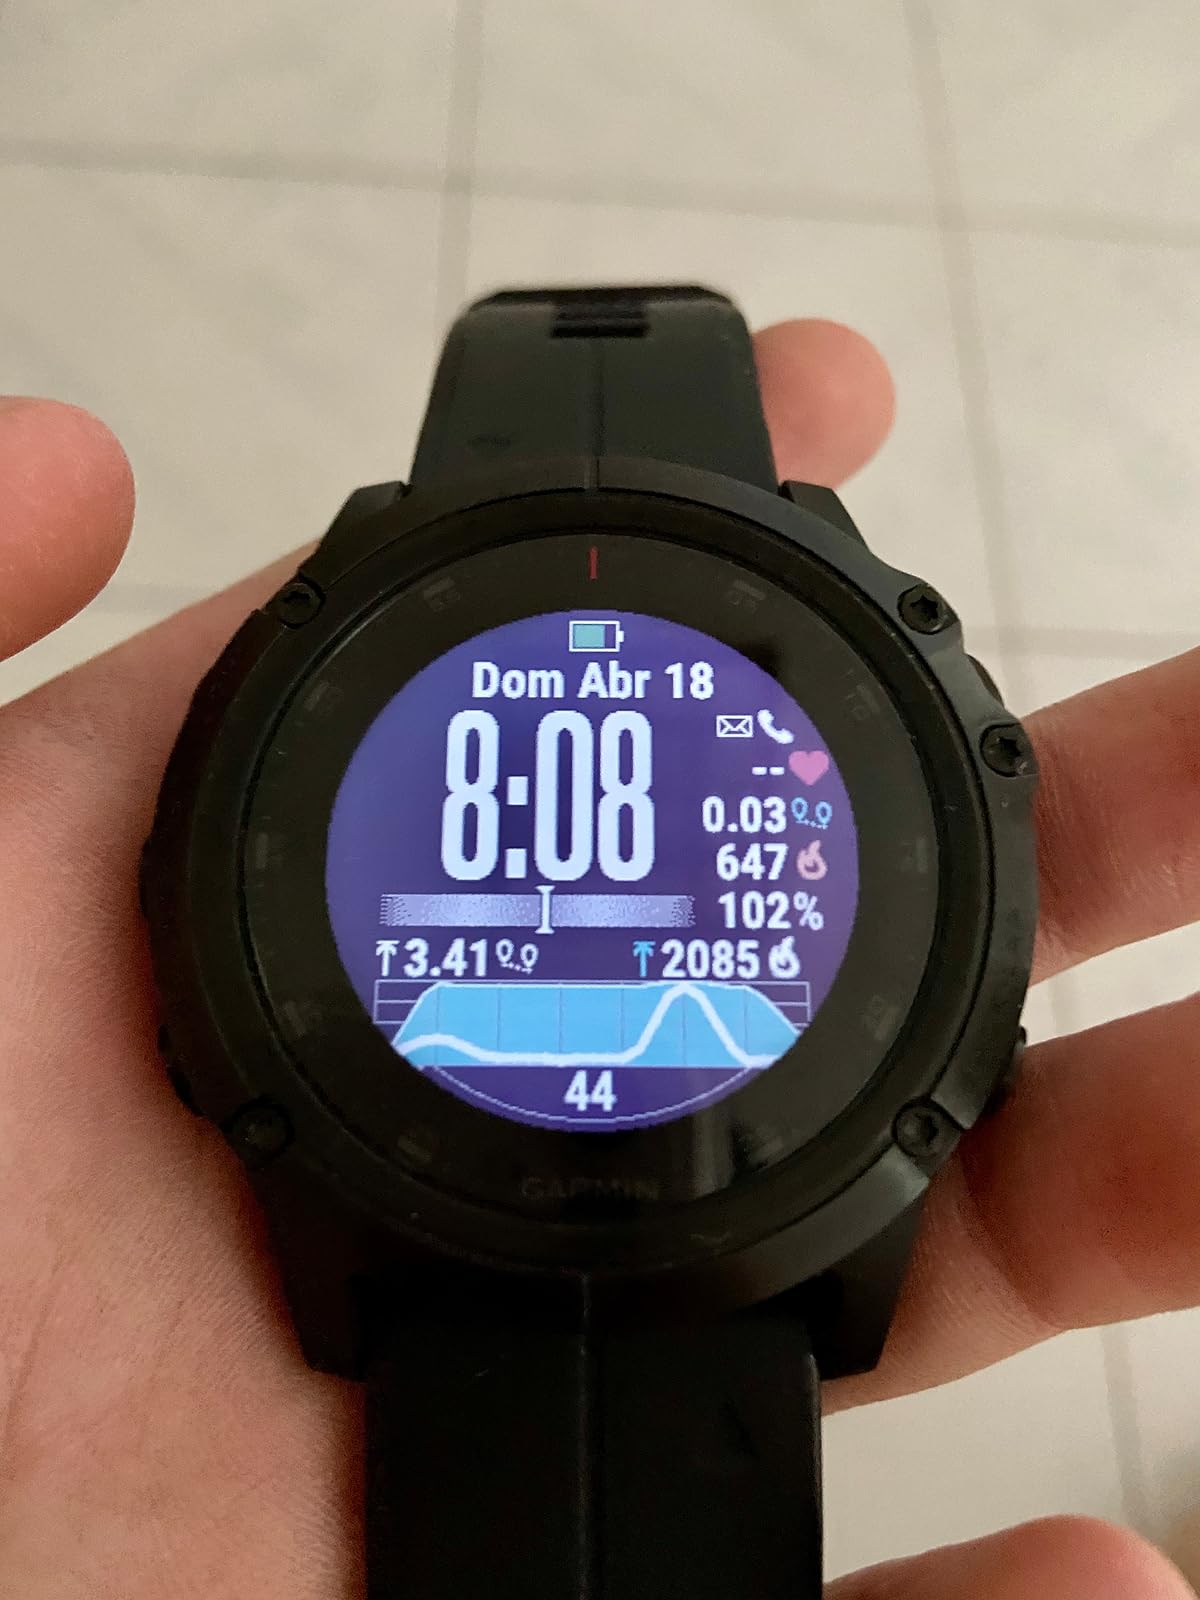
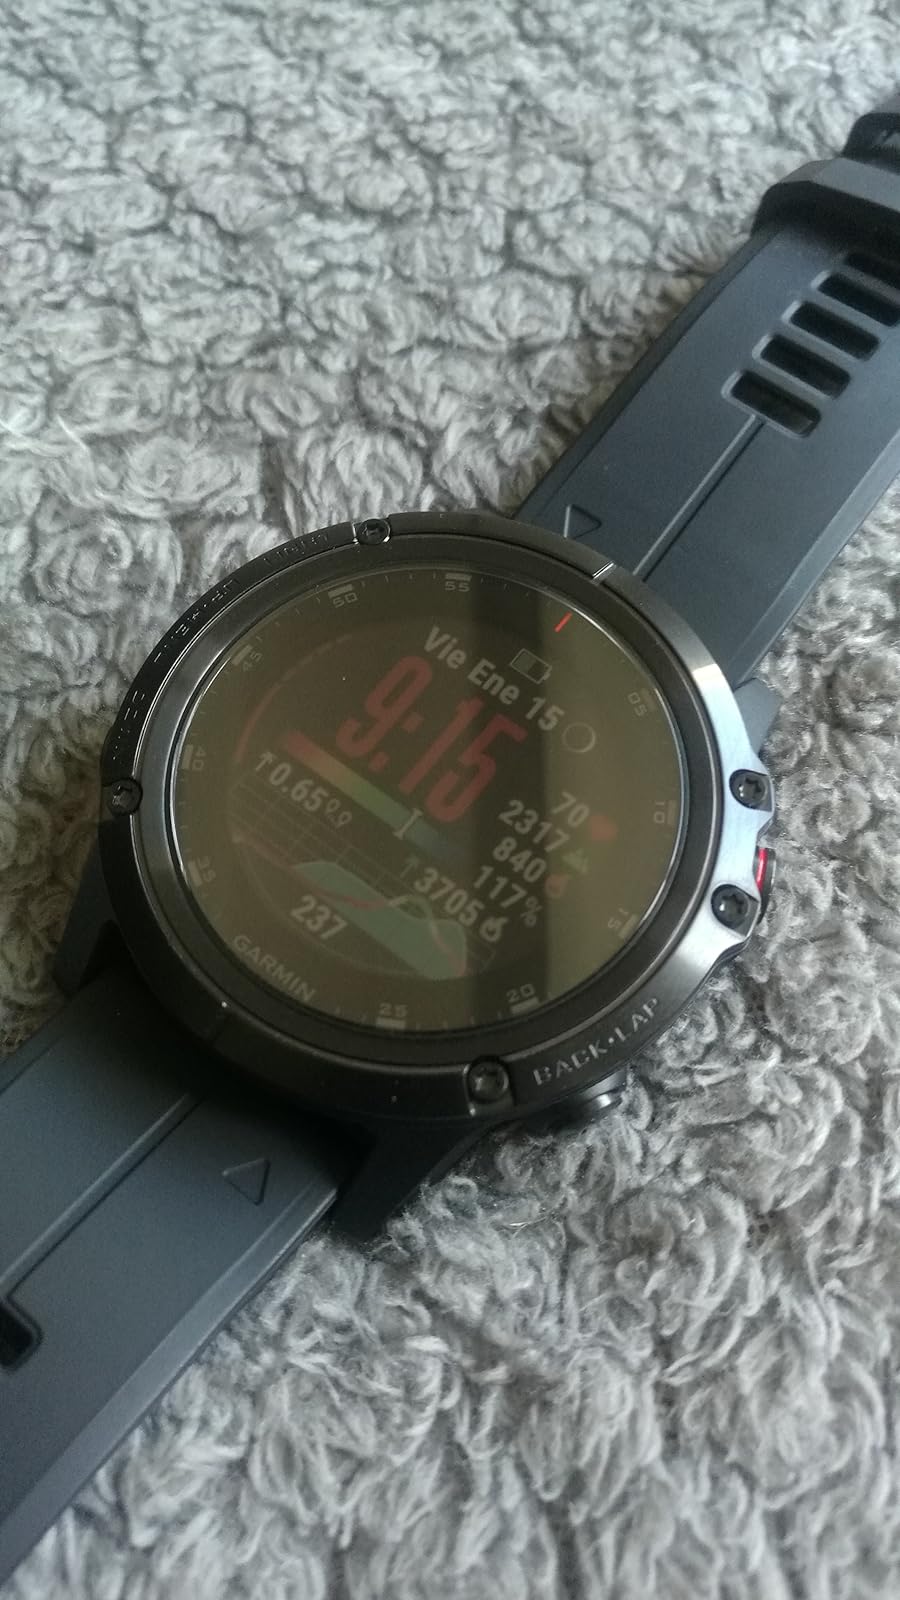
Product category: smartwatch
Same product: yes